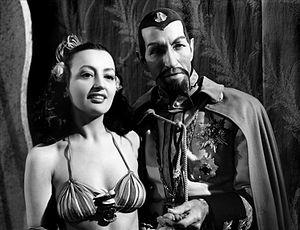
Charles B. Middleton, né le 3 octobre 1874 à Elizabethtown, mort d'une crise cardiaque le 22 avril 1949 à Los Angeles, est un acteur américain, généralement crédité Charles Middleton.